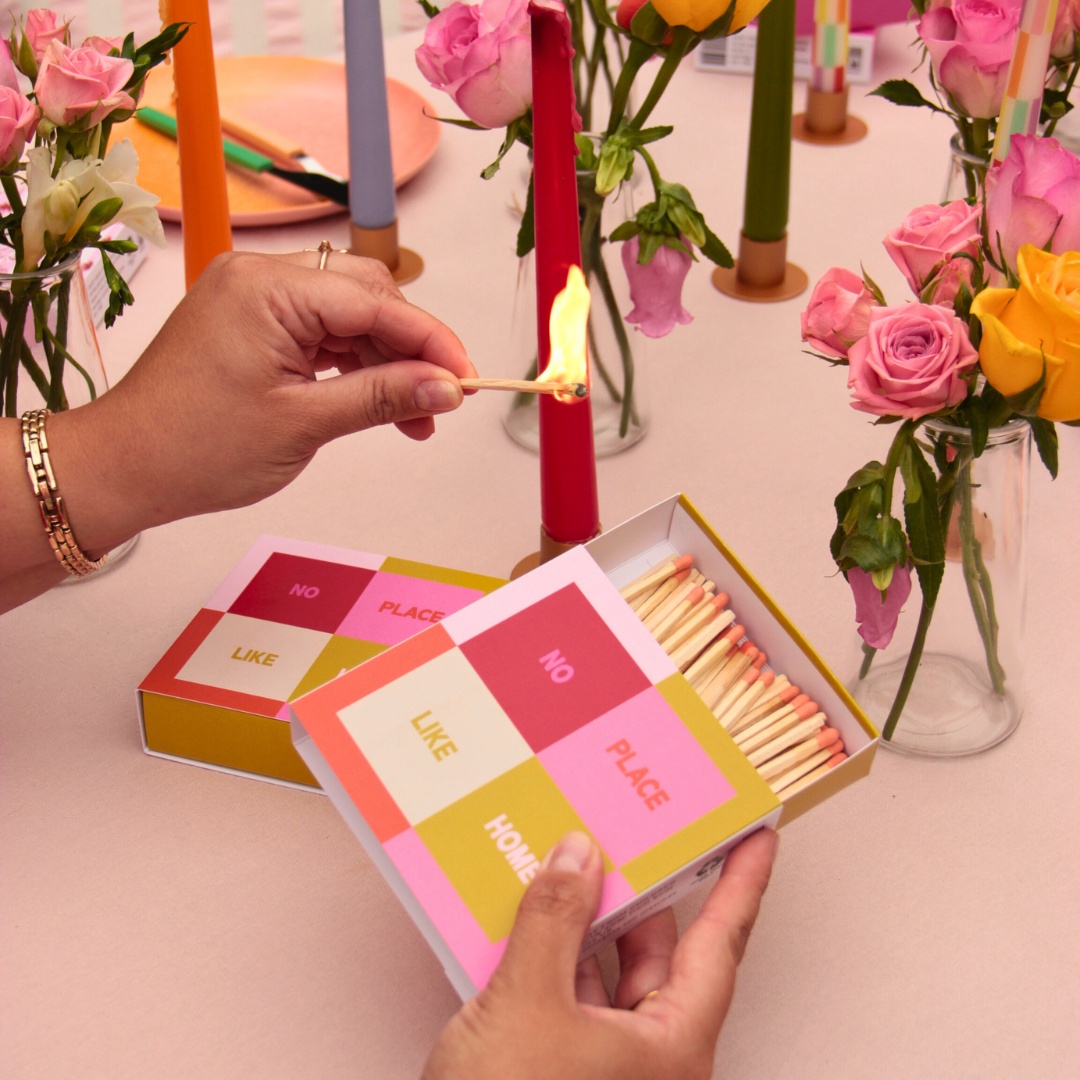
No Place Like Home Oversized Matchbox
No Place Like Home oversized square matchbox with orange tip matches. Create the perfect giftset with an oversized matchbox, a candle & a candle holder. Each box contains approximately 100 matches, each measuring 94mm long Box dimensions: 110mm x 110mm x 30mm Designed, printed and assembled in the UK.
Brand: Maddison Ball Creative
Category: Home & Garden > Household Supplies